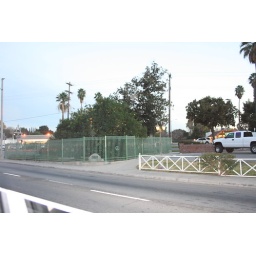
Parent orange tree in Riverside, California